Sabena Flight 548

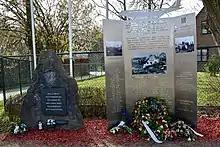
Memorial at location of the crash

Sabena Flight 548 was a scheduled international passenger flight from Idlewild Airport in New York City to Brussels Airport in Belgium. On 15 February 1961, the Boeing 707-329 operating the flight crashed on approach to Brussels Airport, killing all 72 people on board and one person on the ground. The fatalities included the entire United States figure skating team, which was traveling to the World Figure Skating Championships in Prague, Czechoslovakia. The precise cause of the crash remains unknown; the most likely explanation was thought to be a failure of the mechanism that adjusts the tail stabilizer.